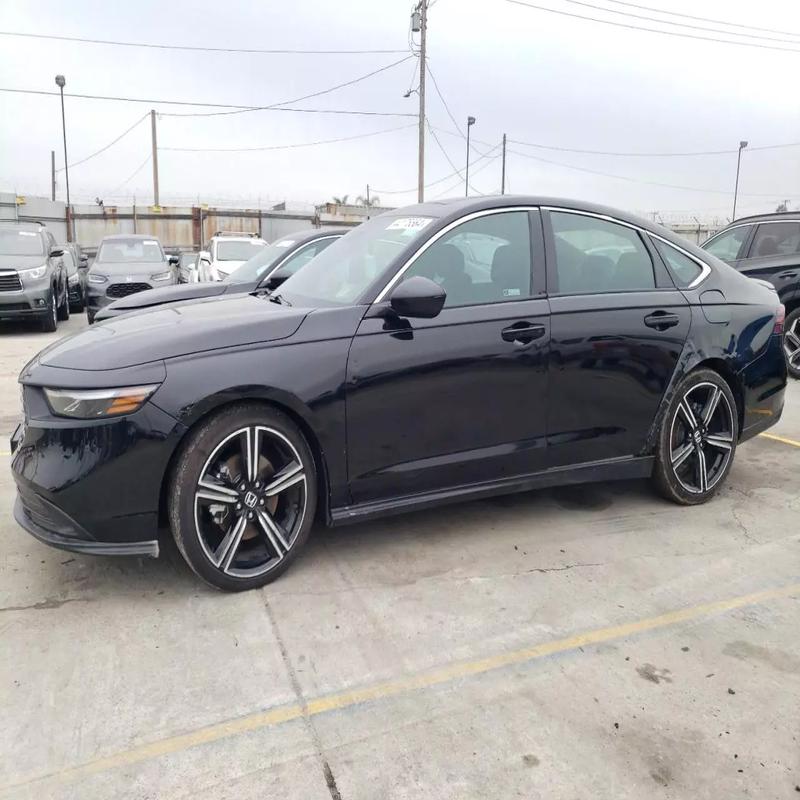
Aucun dommage détecté.
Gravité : aucun